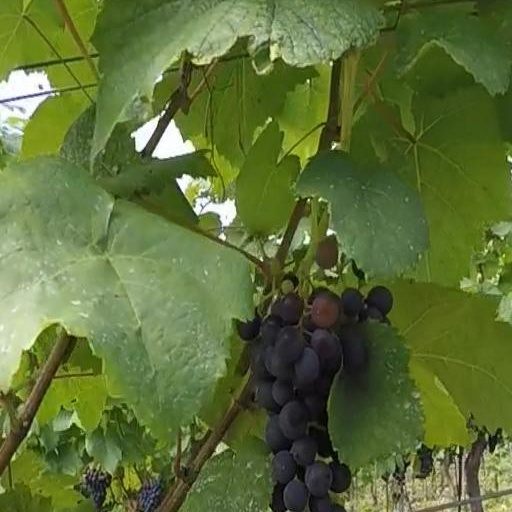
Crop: grape